Jerzy Stanisław Janicki

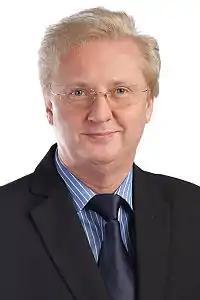
Jerzy Stanisław Janicki

Jerzy Stanisław Janicki (born 4 May 1956 in Piła, Poland), Ph.D. in physical sciences, member of the scientific and educational staff of the Physics Institute at Adam Mickiewicz University in Poznań (1980–1993).